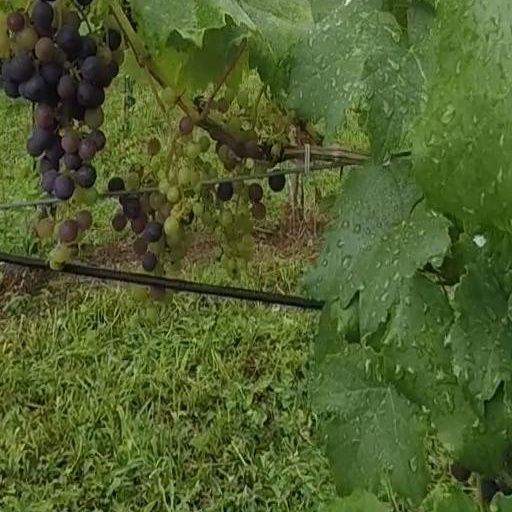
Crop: grape